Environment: real
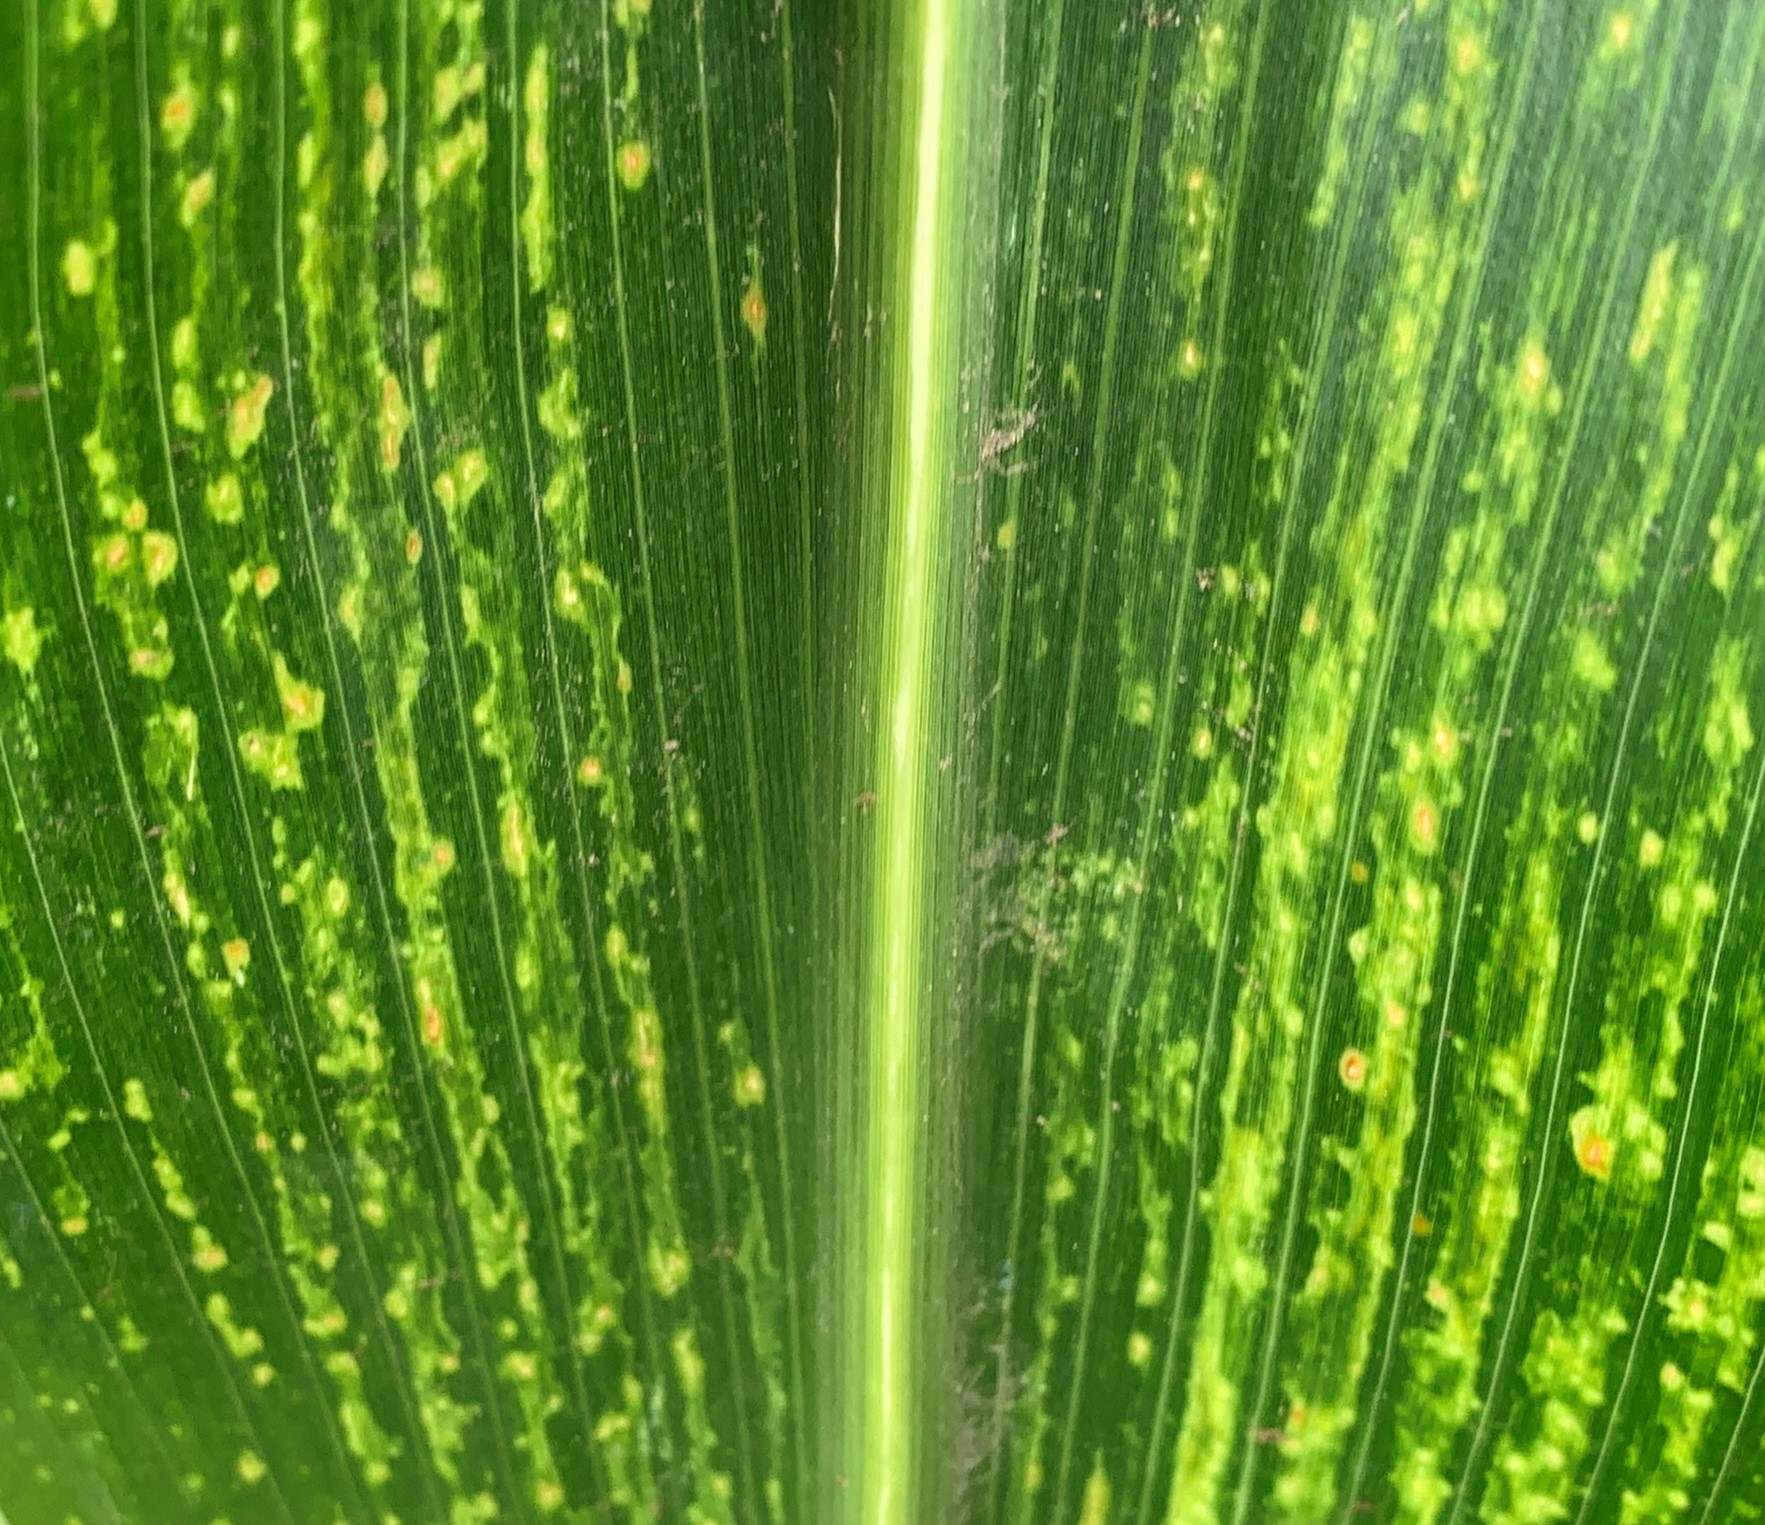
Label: lethal_necrosis